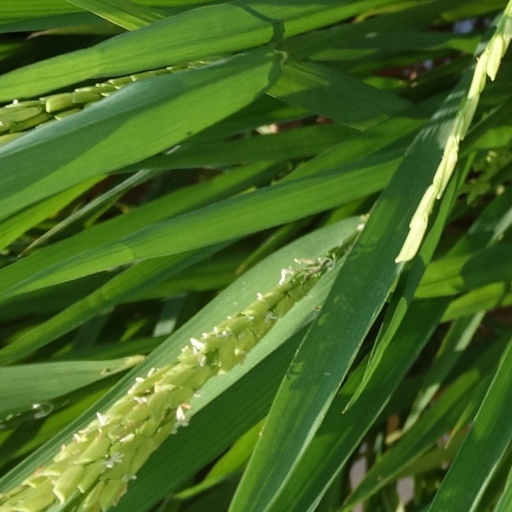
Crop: rice